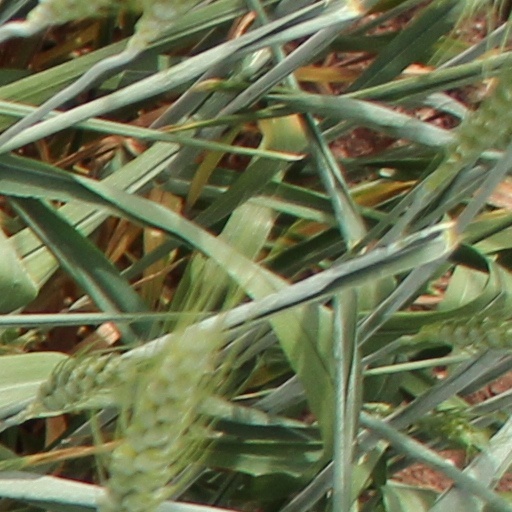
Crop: wheat